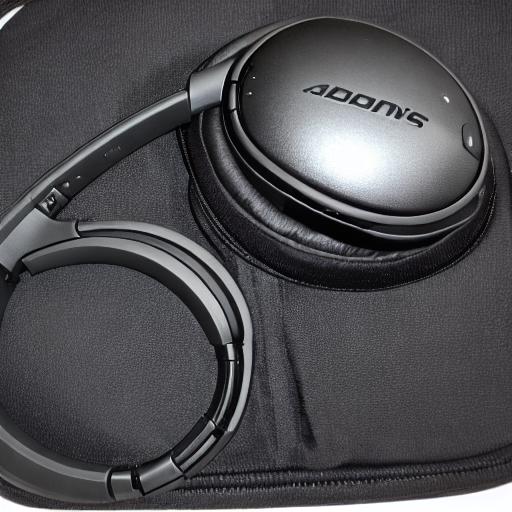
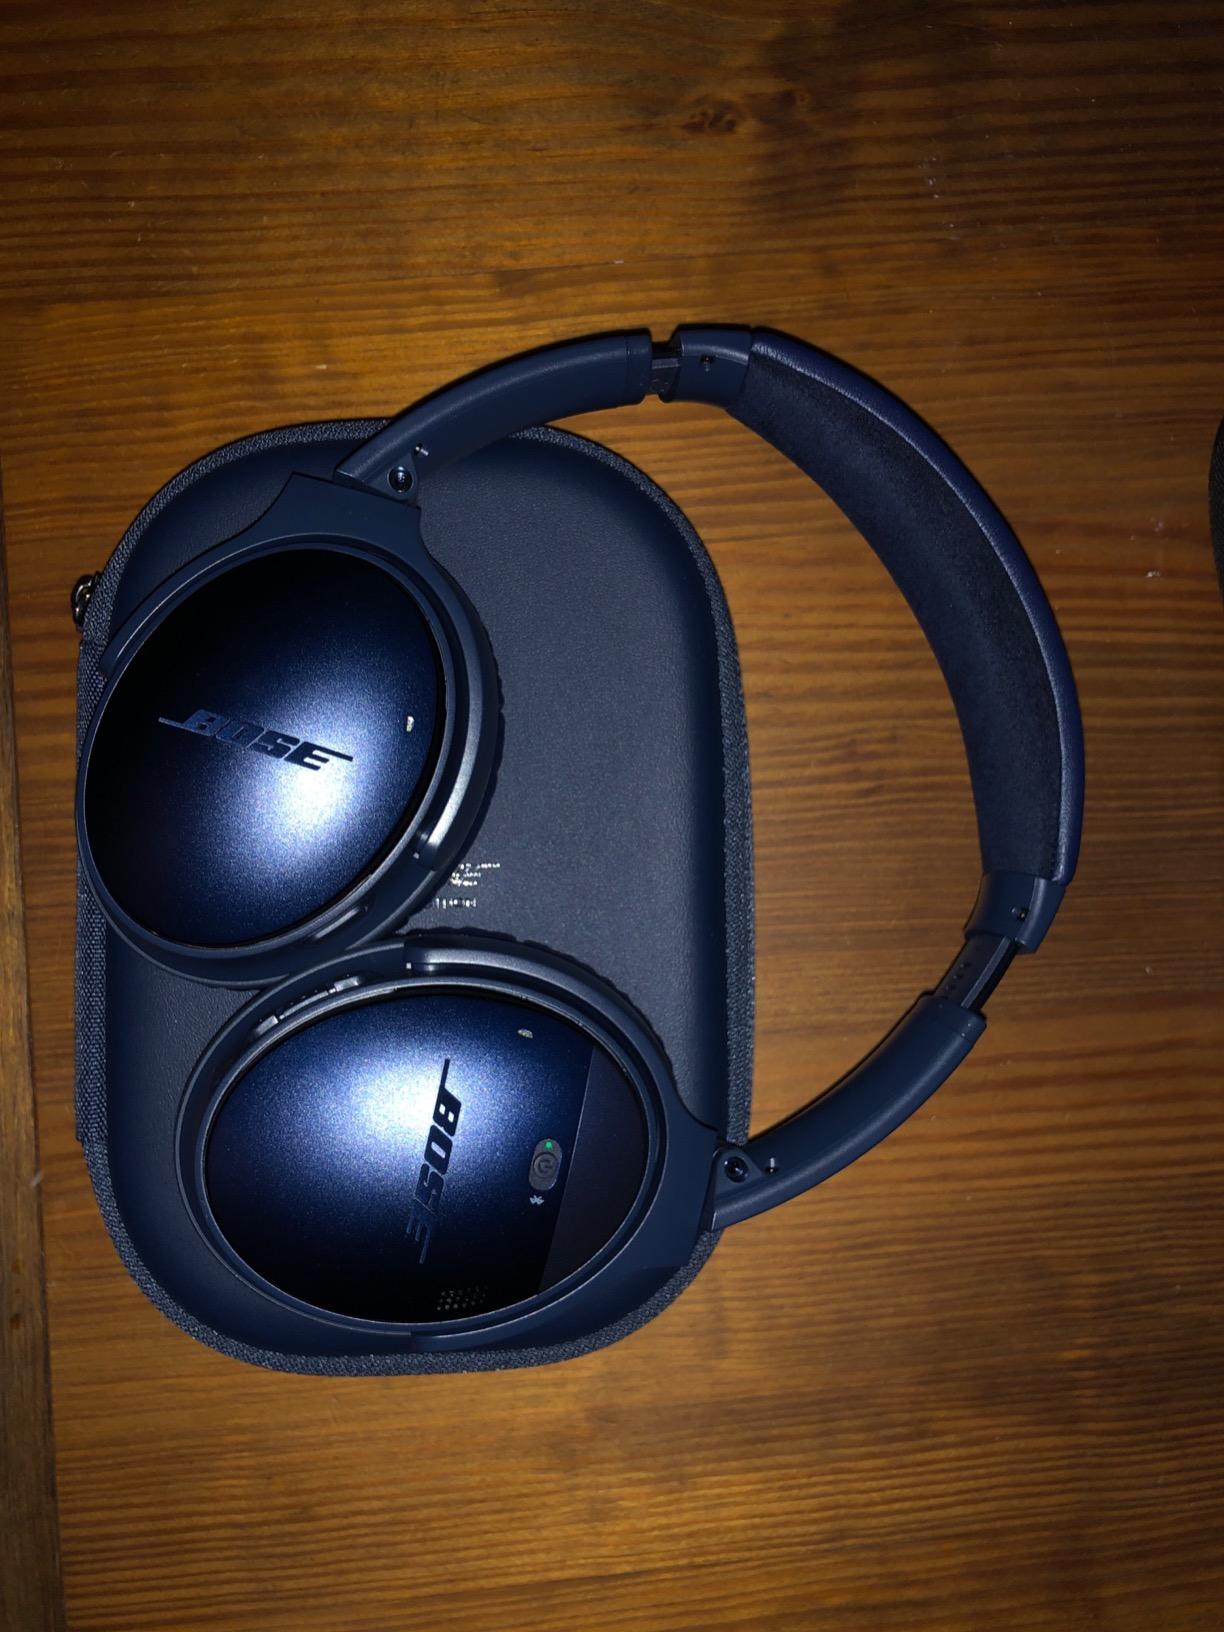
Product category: headphones
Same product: no